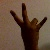
The image shows a hand gesture representing the number 7 in Indian Sign Language.